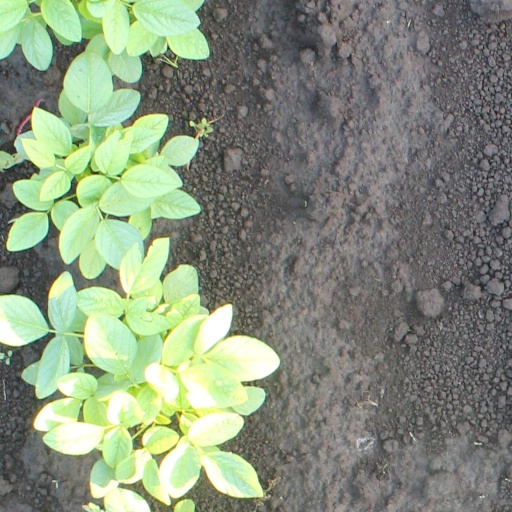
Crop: soybean